Roman Kotliński

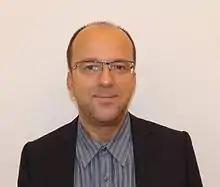

Roman Kotliński (born March 15, 1967, in Koło) is a Polish publisher, writer, journalist and politician; formerly he was Roman Catholic priest during 3 years. He published a trilogy "Byłem księdzem" ("I was a priest") and in March 2000 he began publishing the newspaper "Fakty i Mity", left-wing and anticlerical oriented weekly magazine. He was member of Democratic Left Alliance for several years, then become co-founder of Reason Party. In the October 2011 parliamentary elections, he was elected to the Sejm as a candidate of the Palikot's Movement receiving 17 720 votes in Łódź district.